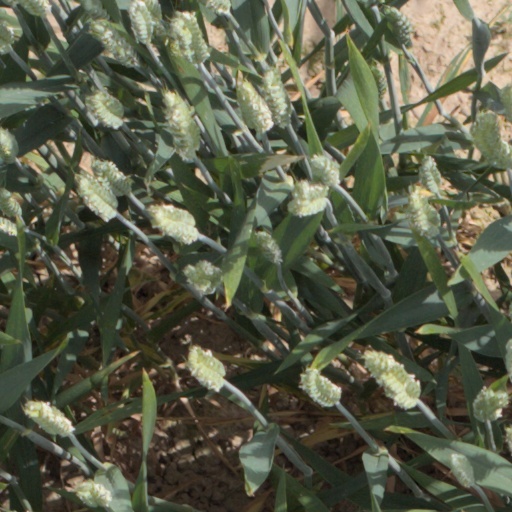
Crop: wheat